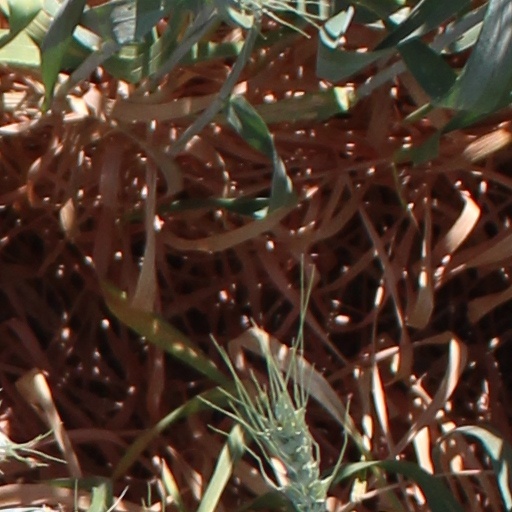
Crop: wheat